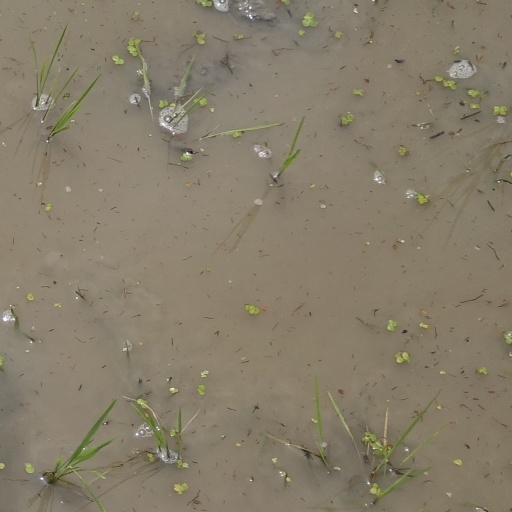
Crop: rice